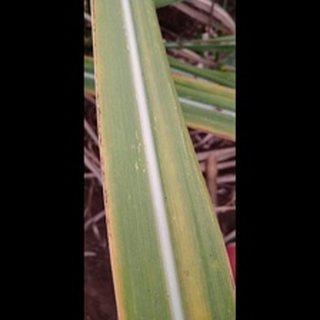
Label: sugarcane_yellow_leaf_disease